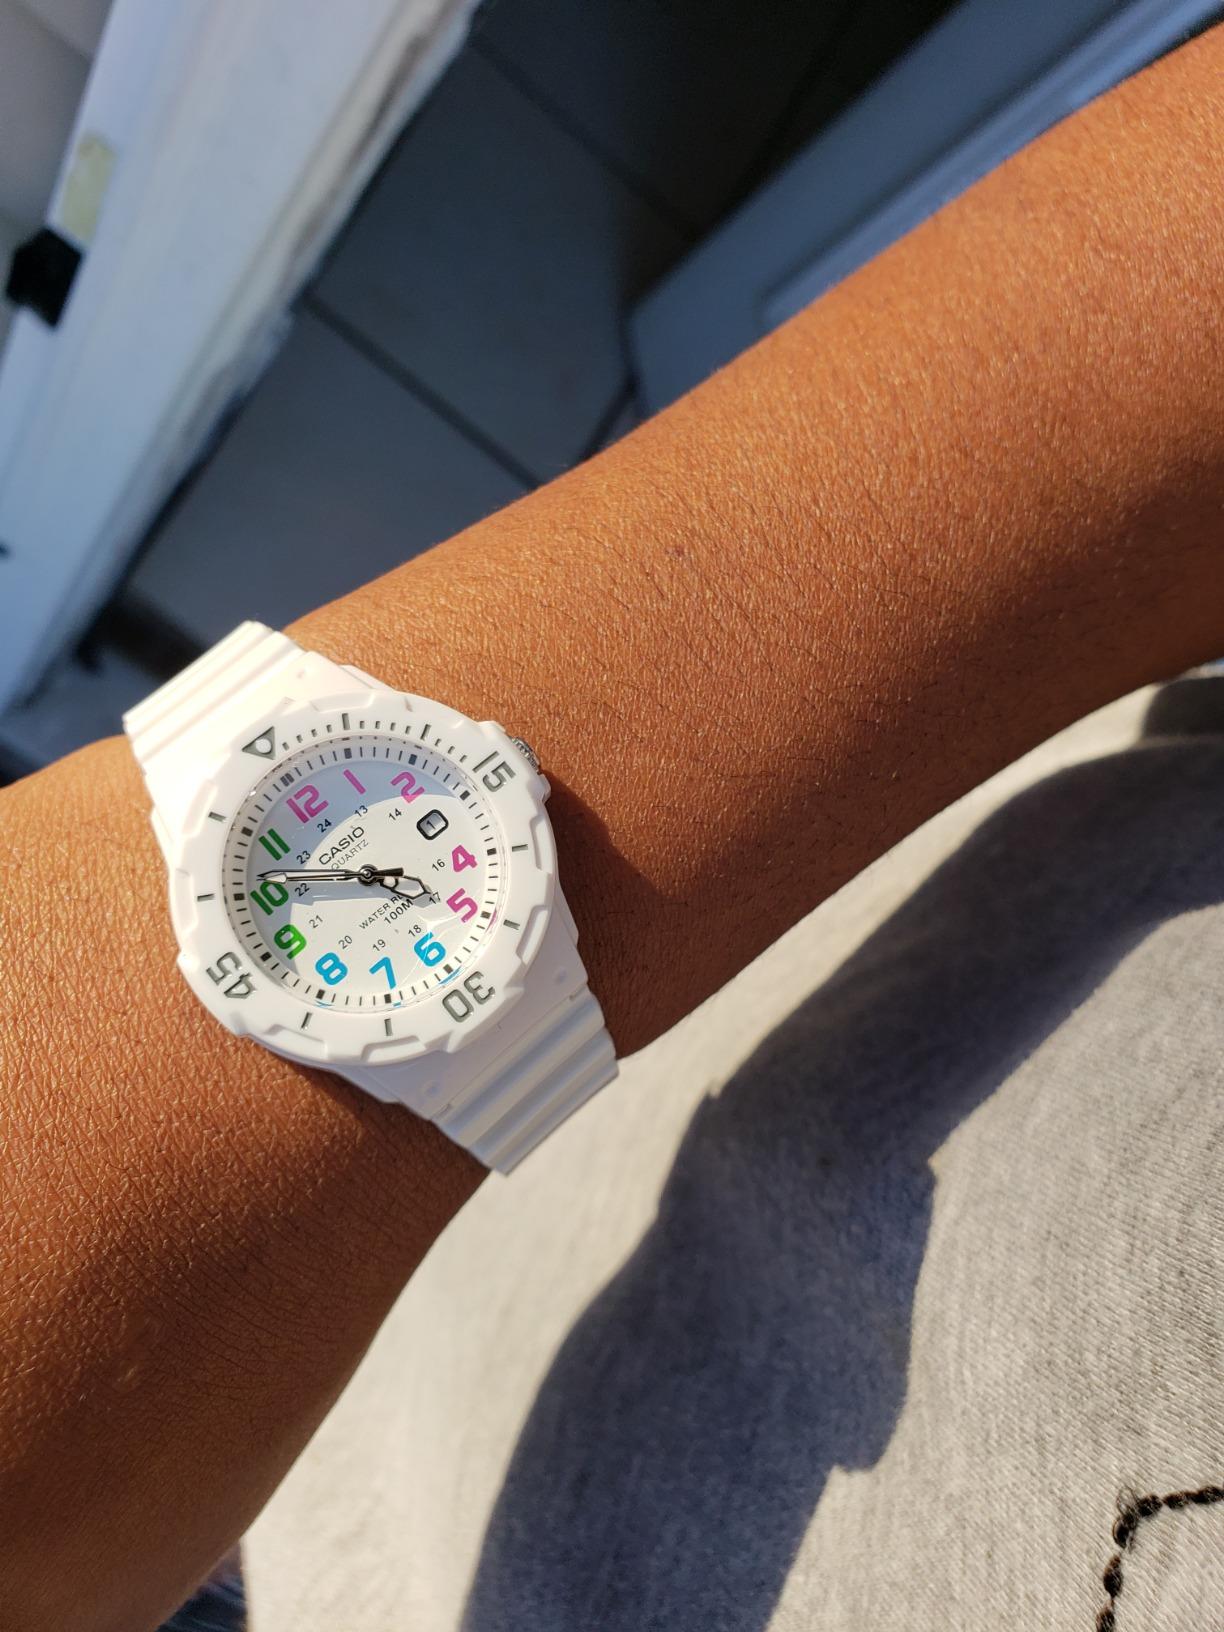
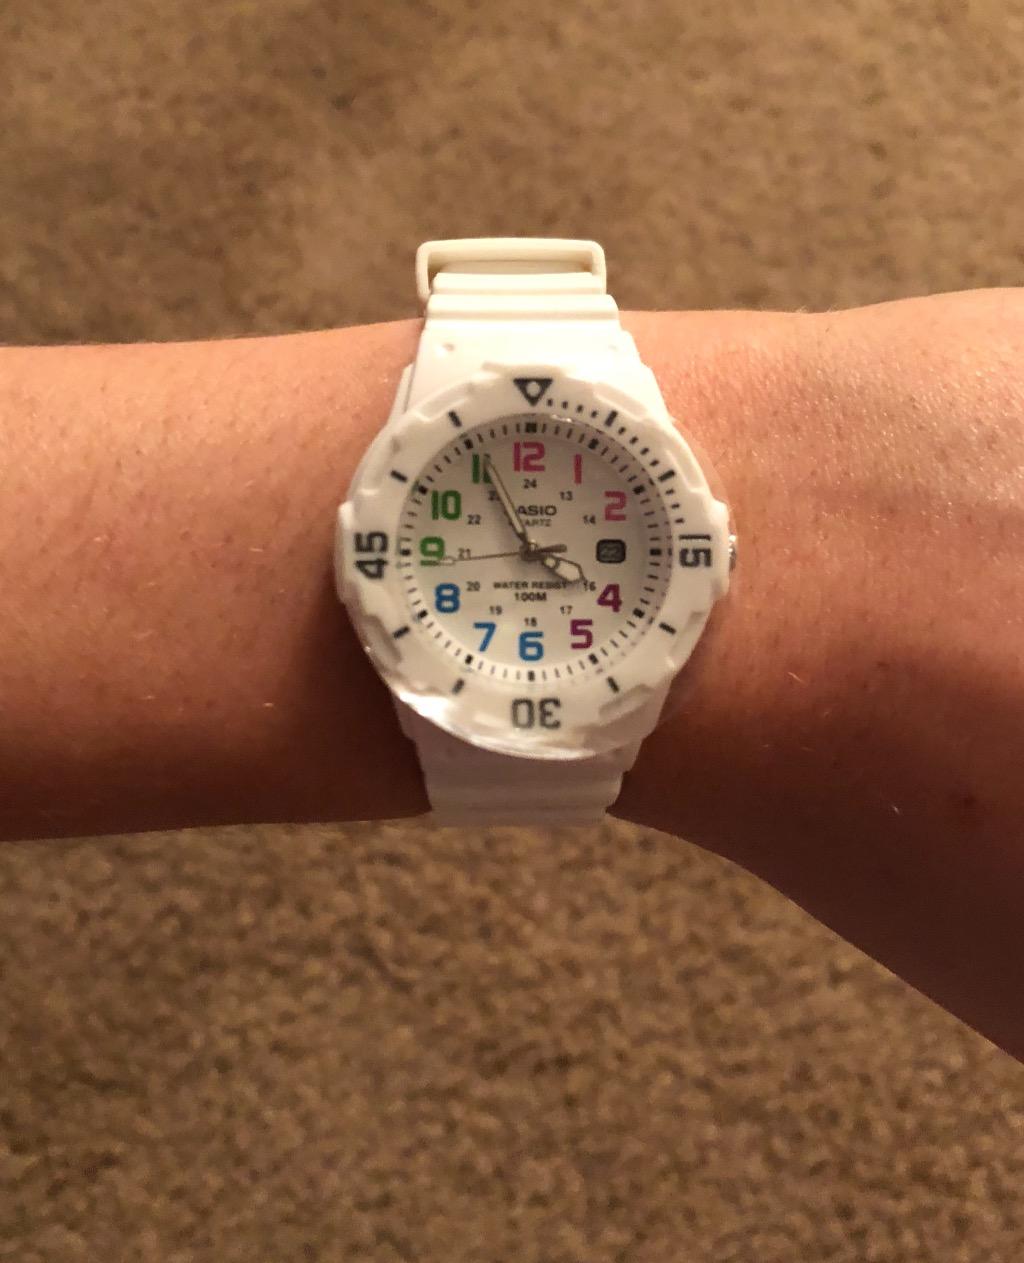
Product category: accessories_watch
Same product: yes